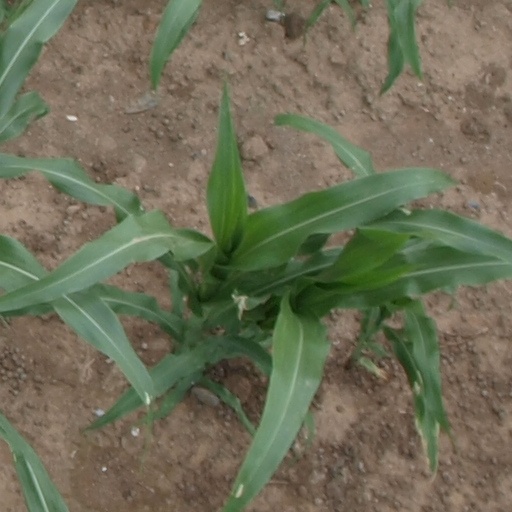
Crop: maize; corn